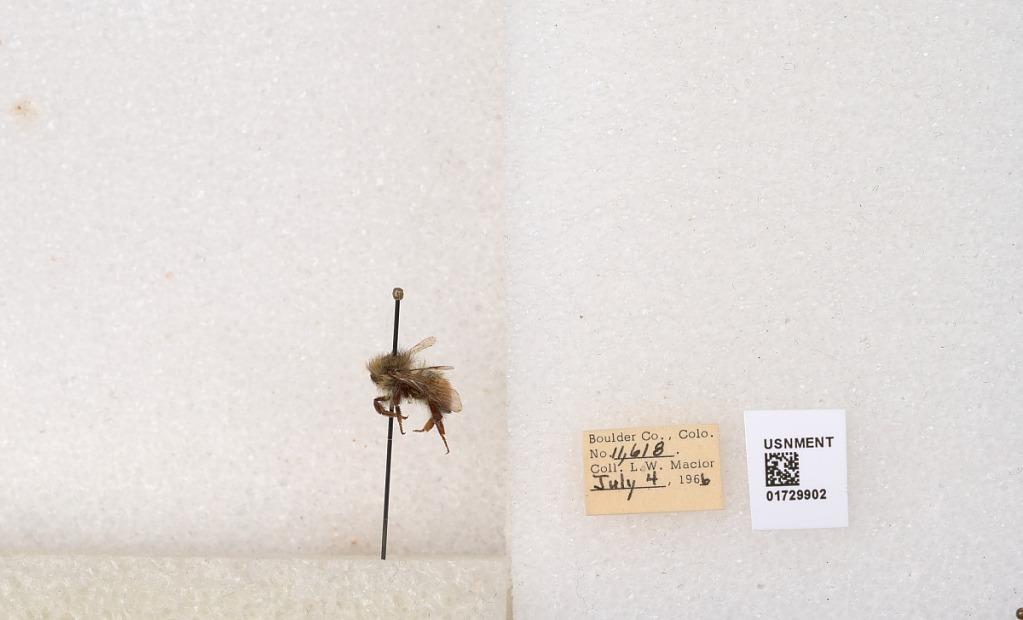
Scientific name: Bombus flavifrons Cresson
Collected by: L. Macior
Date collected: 1966-7-4
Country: United States
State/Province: Colorado
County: Boulder
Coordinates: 40.0925, -105.358